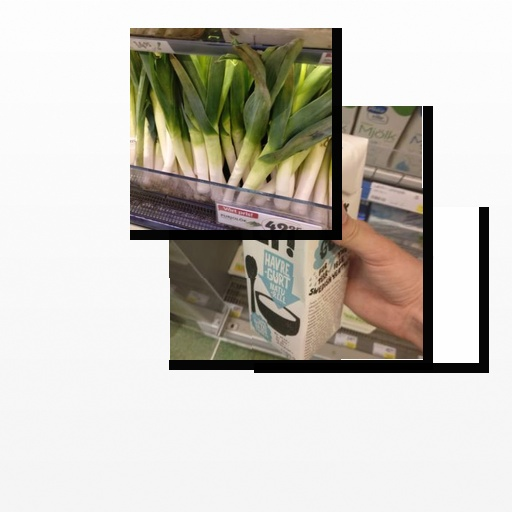
Food items: leek, coconut, oatghurt